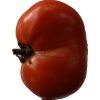
Label: tomato